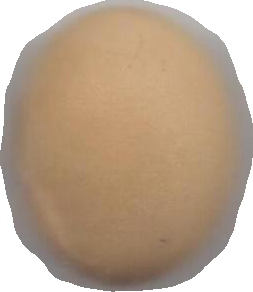
Variety: Grobogan